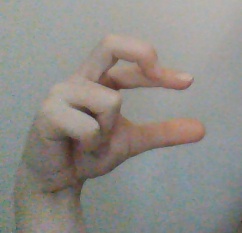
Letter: thal